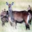
Label: deer